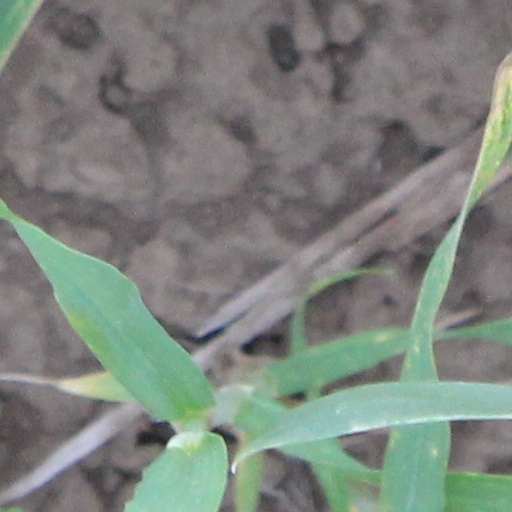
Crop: wheat